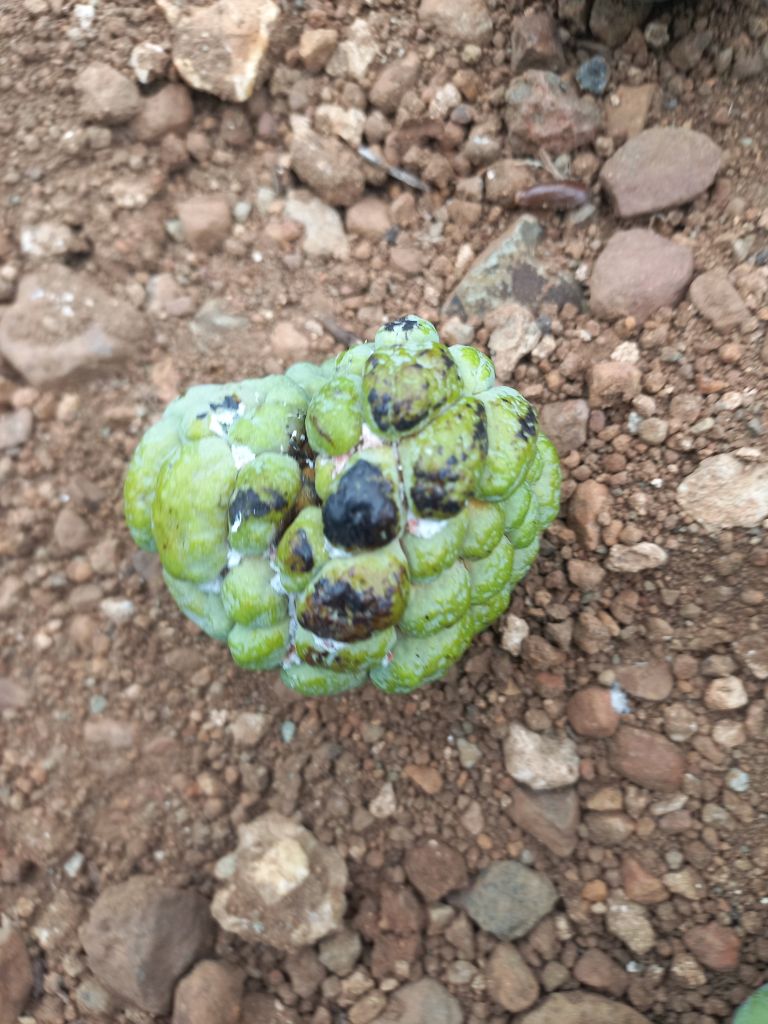
Disease label: Blank Canker